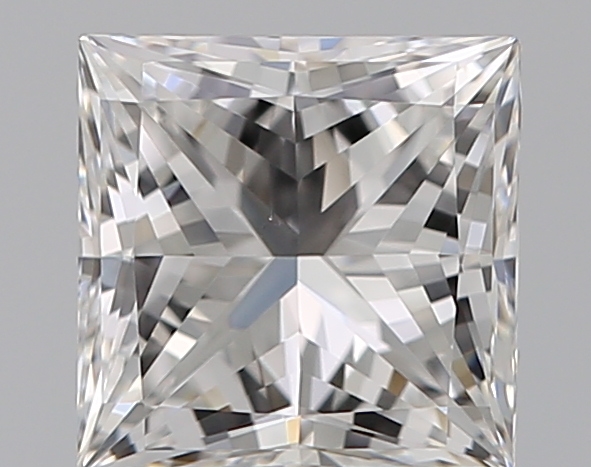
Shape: princess
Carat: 0.7
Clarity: VS2
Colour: E
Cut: EX
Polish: EX
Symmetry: VG
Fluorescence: N
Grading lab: GIA
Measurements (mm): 4.81 x 4.79 x 3.47